Alexander Stanier

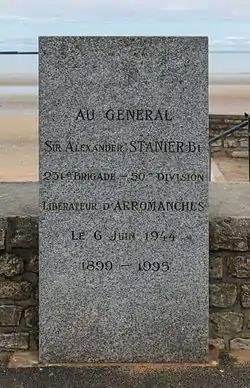
Memorial to Brigadier Stanier at Arromanches.

On 23 February 1944 Stanier took command of the 231st Infantry Brigade. The brigade was composed of three Regular Army battalions from Southern England that had formed part of the garrison of Malta all through the siege of 1940–42. They had then become an independent brigade group for the amphibious operation against Sicily (Operation Husky). Now they were to use that experience to spearhead the assault landings on D-Day.